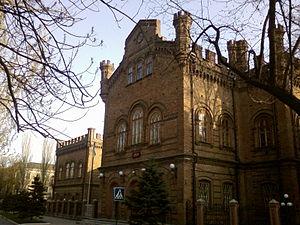
Berdiansk est une ville de l'oblast de Zaporijia, en Ukraine, et le centre administratif du raïon de Berdiansk. Sa population s'élevait à 110 455 habitants en 2019.